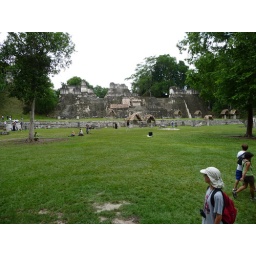
The grand plaza (notice speakers set up, and people bringing in plastic tables on the far left)